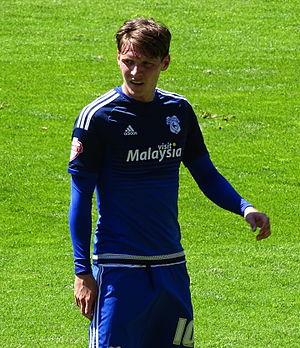
Joseph Mason, plus connu sous le nom Joe Mason est un footballeur irlandais. Il évolue au poste d'attaquant à Milton Keynes Dons.